Joseph William Sutton

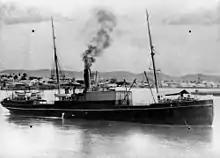
"Iceberg", built by JW Sutton at Kangaroo Point

Sutton reorganized and continued in business as J. W. Sutton and Company, Engineering Works. In 1880, the business was expanded to Kangaroo Point, as Sutton foresaw the growth of the company to meet the needs of the sugar industry and the engineering trades. At Kangaroo Point, two partners were brought into the business, W. Bussell and W. Hiley.